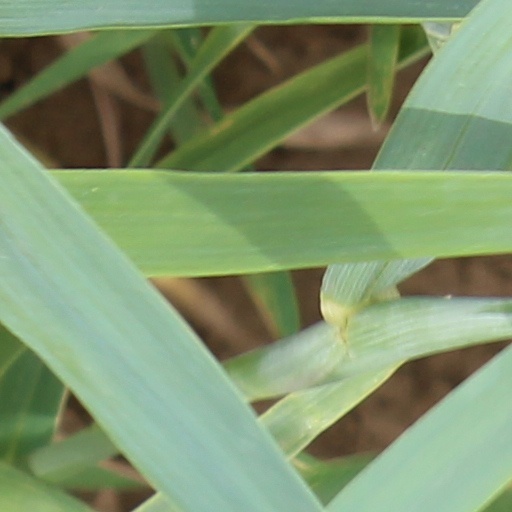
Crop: wheat